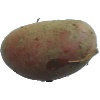
Label: Potato Red 1